New Look (company)

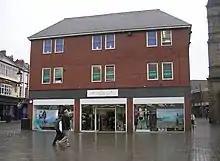
New Look, Pontefract

In 2004, the company withdrew from the stock market and was taken back to being a privately owned business by founder Tom Singh and chief executive Phil Wrigley, and private equity investors Permira, Apax Partners and Quillian Investments.